Early life of John Milton

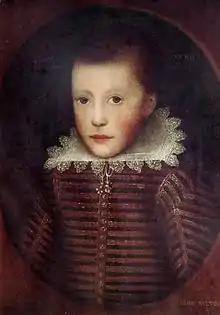
John Milton at age 10 by Cornelis Janssens van Ceulen

John Milton wrote poetry during the English Renaissance. He was born on 9 December 1608 to John and Sara Milton. Only three of their children survived infancy. Anne was the oldest, John was the middle child, and Christopher was the youngest.